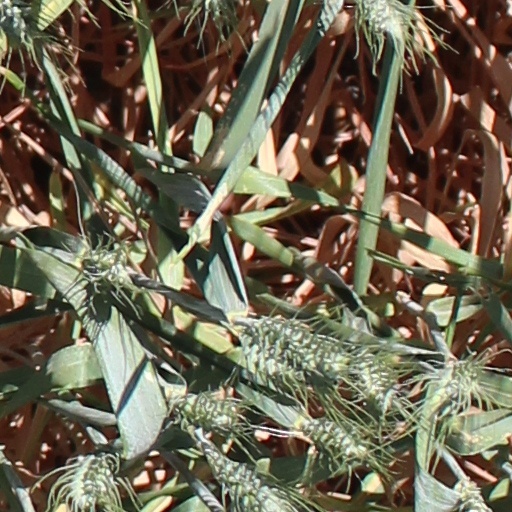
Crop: wheat